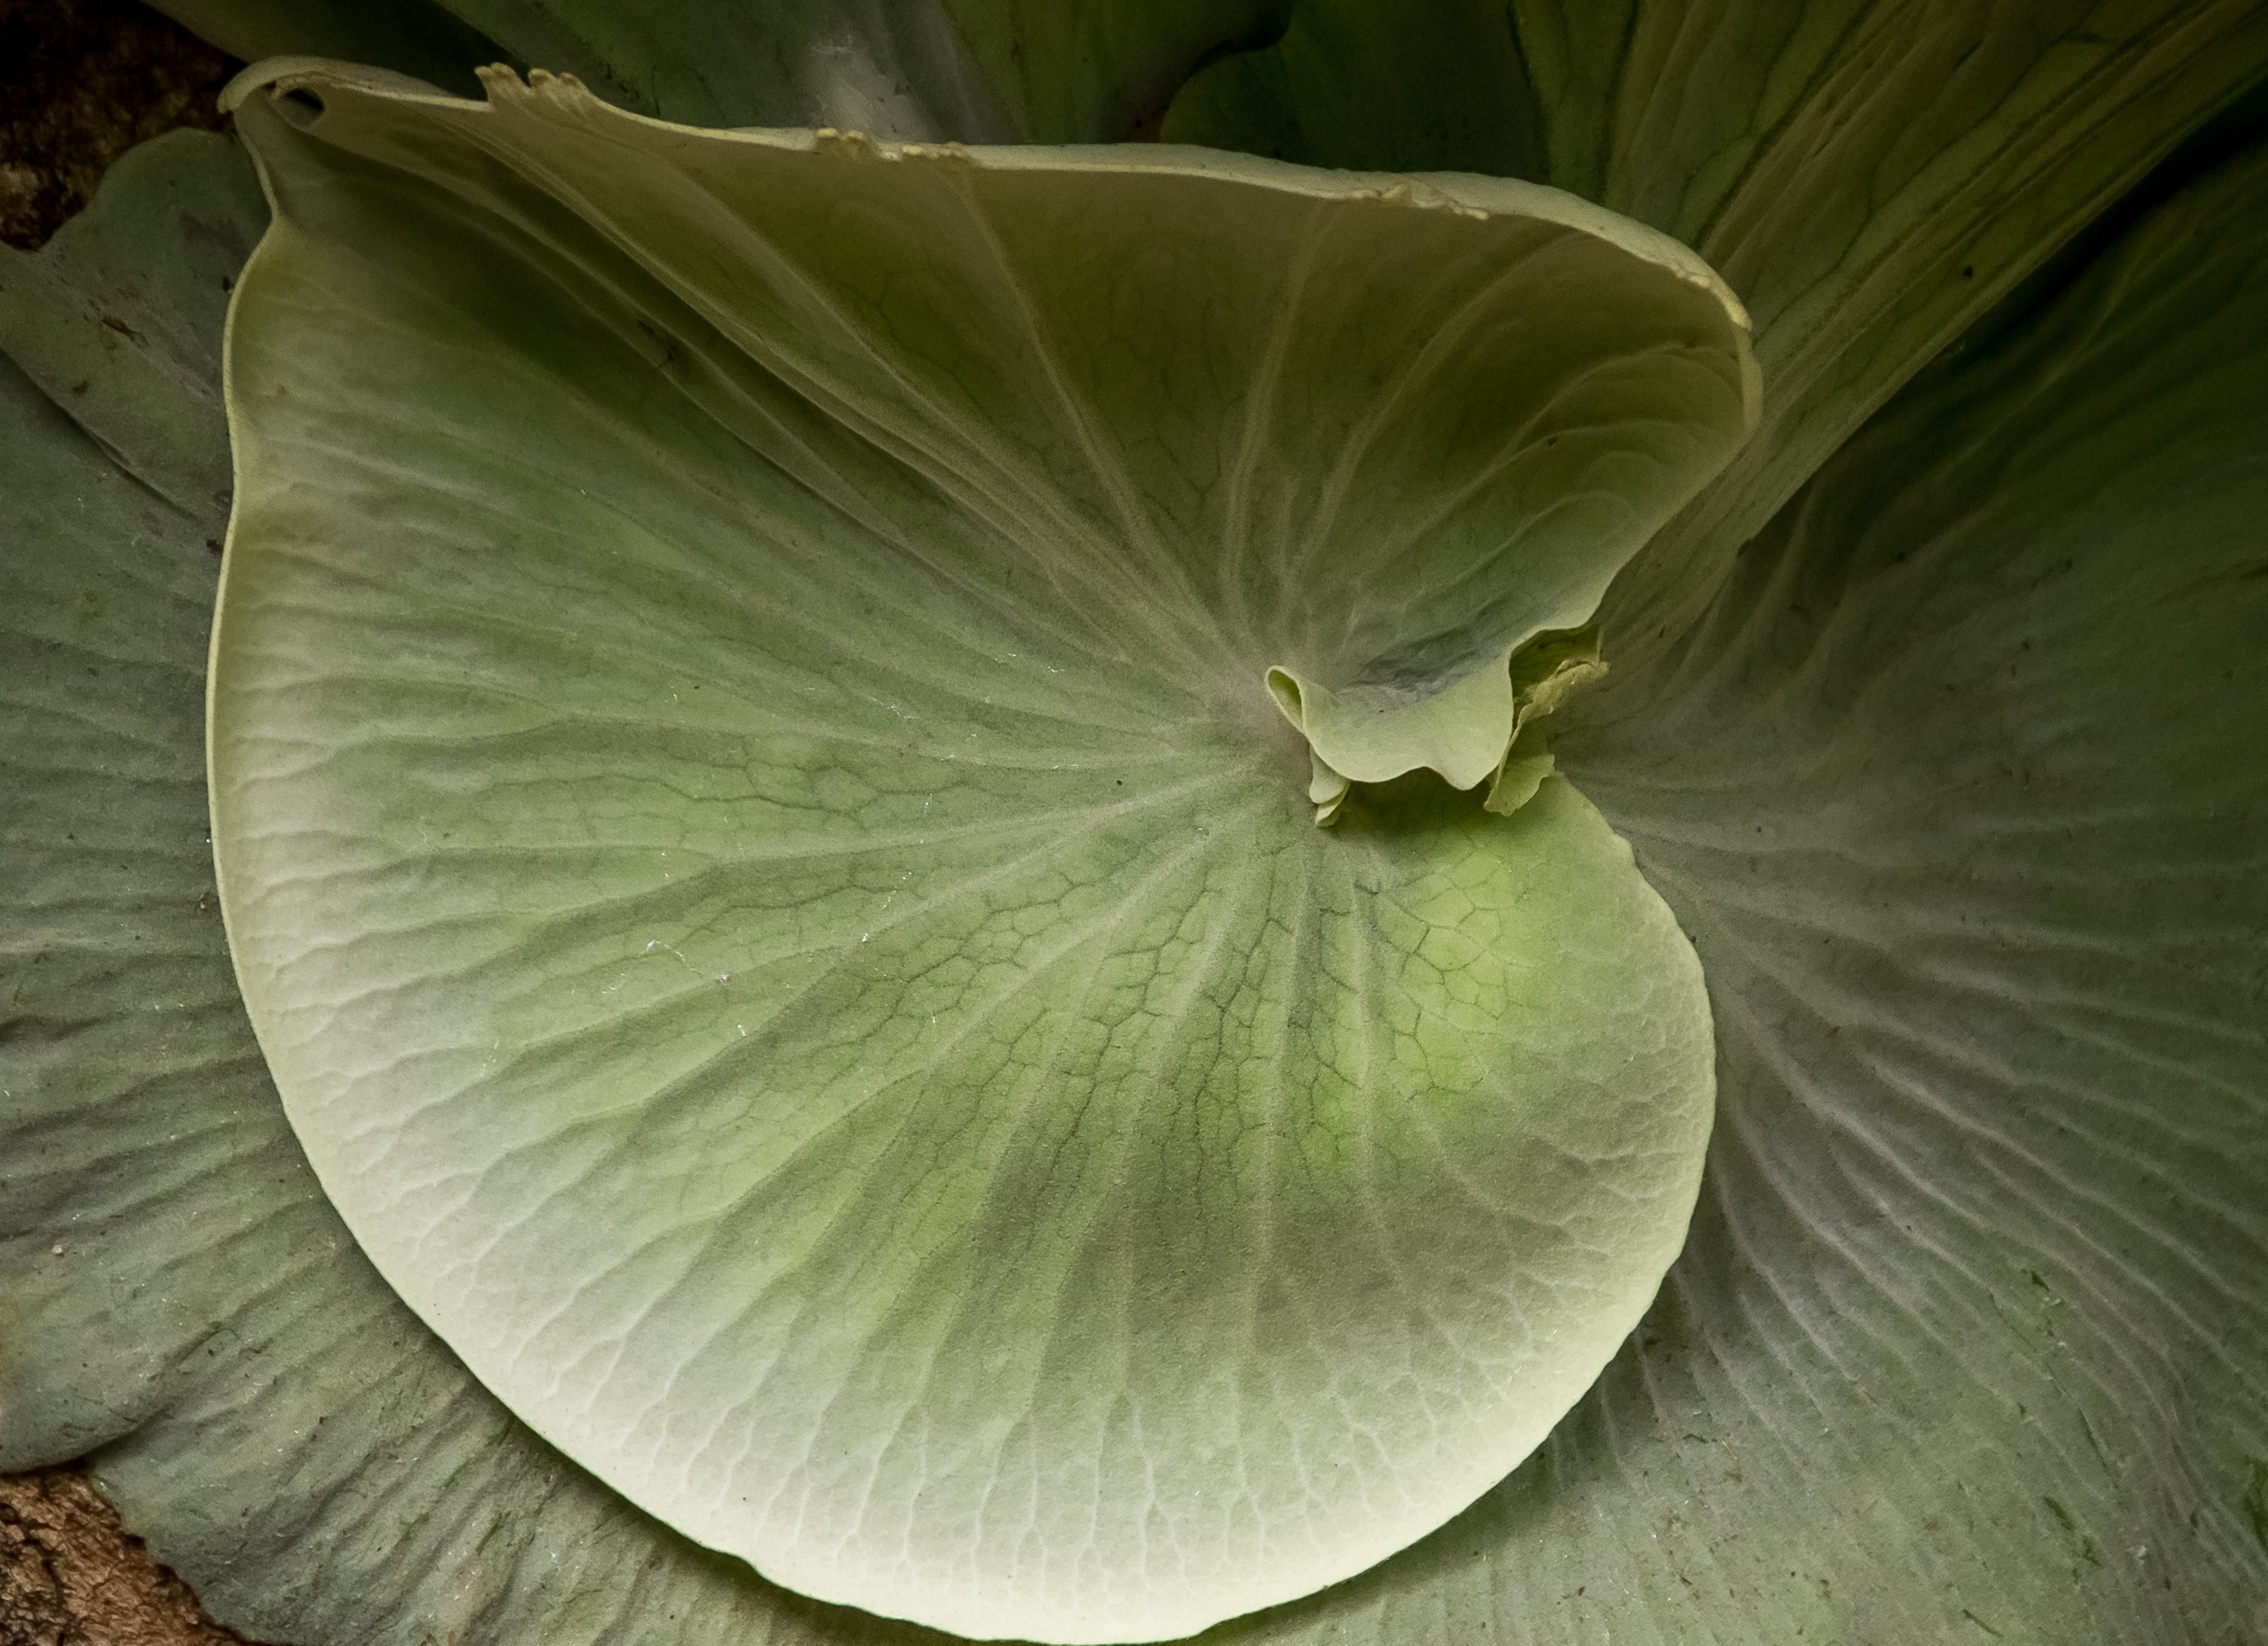
growth, plant, photography, leaf, flower, petal, green, produce, natural, botany, flora, fern, close up, detail, large, arum, macro photography, flowering plant, plant stem, land plant, staghorn fern, platycerium superbum